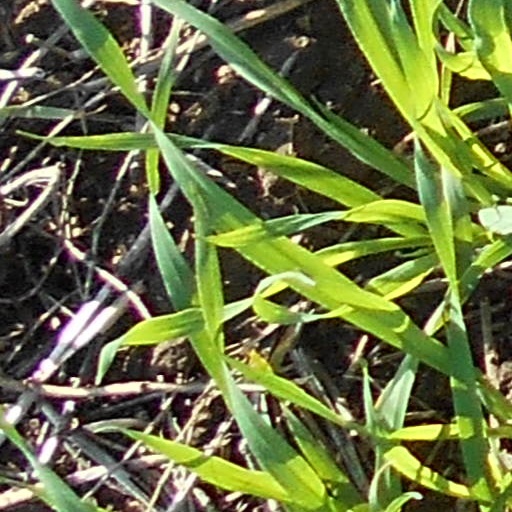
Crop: wheat